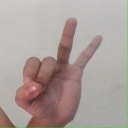
अक्षर: ण